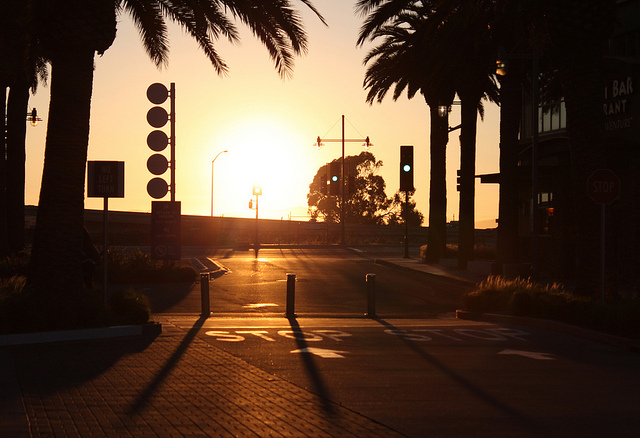
user: Given an image and a question. Answer the question in a short answer. Question: What is the sun setting behind? Short Answer:
assistant: wall